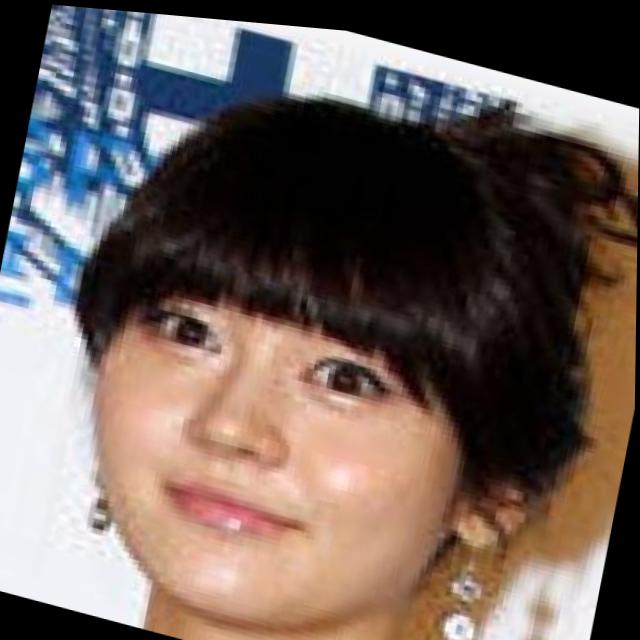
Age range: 21-44